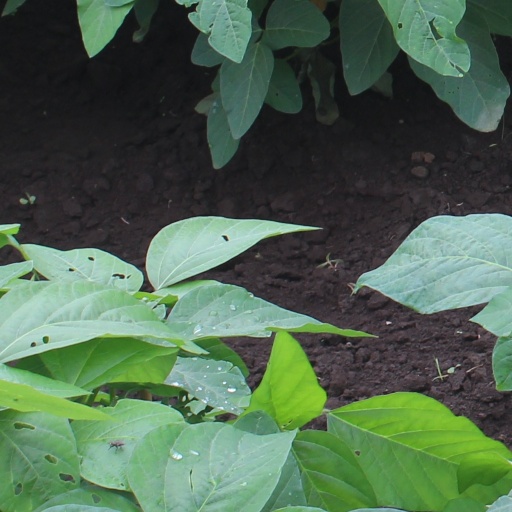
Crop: soybean